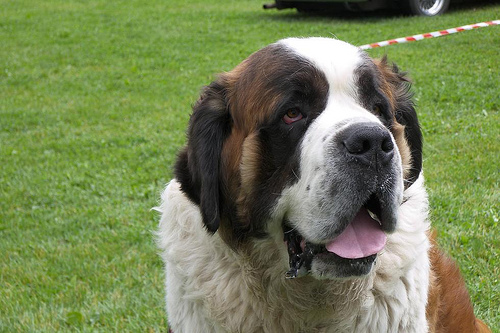
Breed: saint bernard